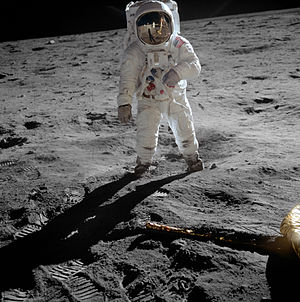
Apollo 11 / Billeder
Apollo 11-missionen var den første bemandede månelanding. Det var den femte bemandede mission i Apollo-programmet.